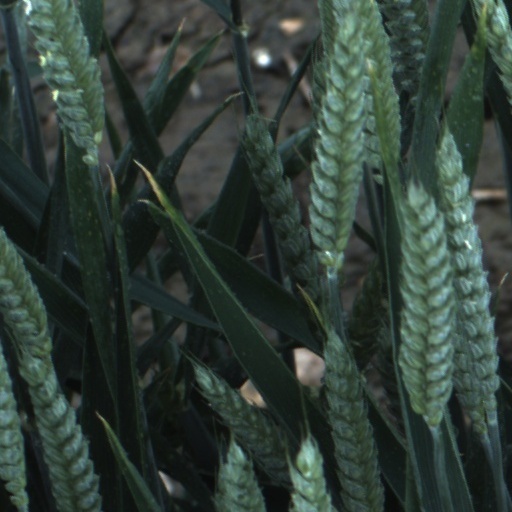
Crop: wheat